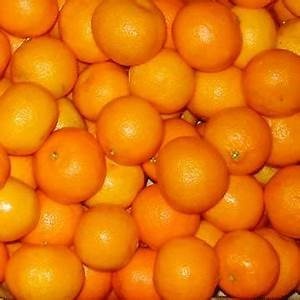
Label: mandarine